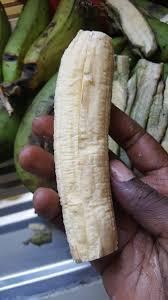
Ndizi ambayo imetolewa maganda inaonekana, ndizi hii imeshikiliwa na mkono wa mtu. Mtu huyu ni kama anaonyesha watu ndizi ambayo imebombolewa. Nyuma yake kuna ndizi zingine ambazo zingali kwenye ngozi.